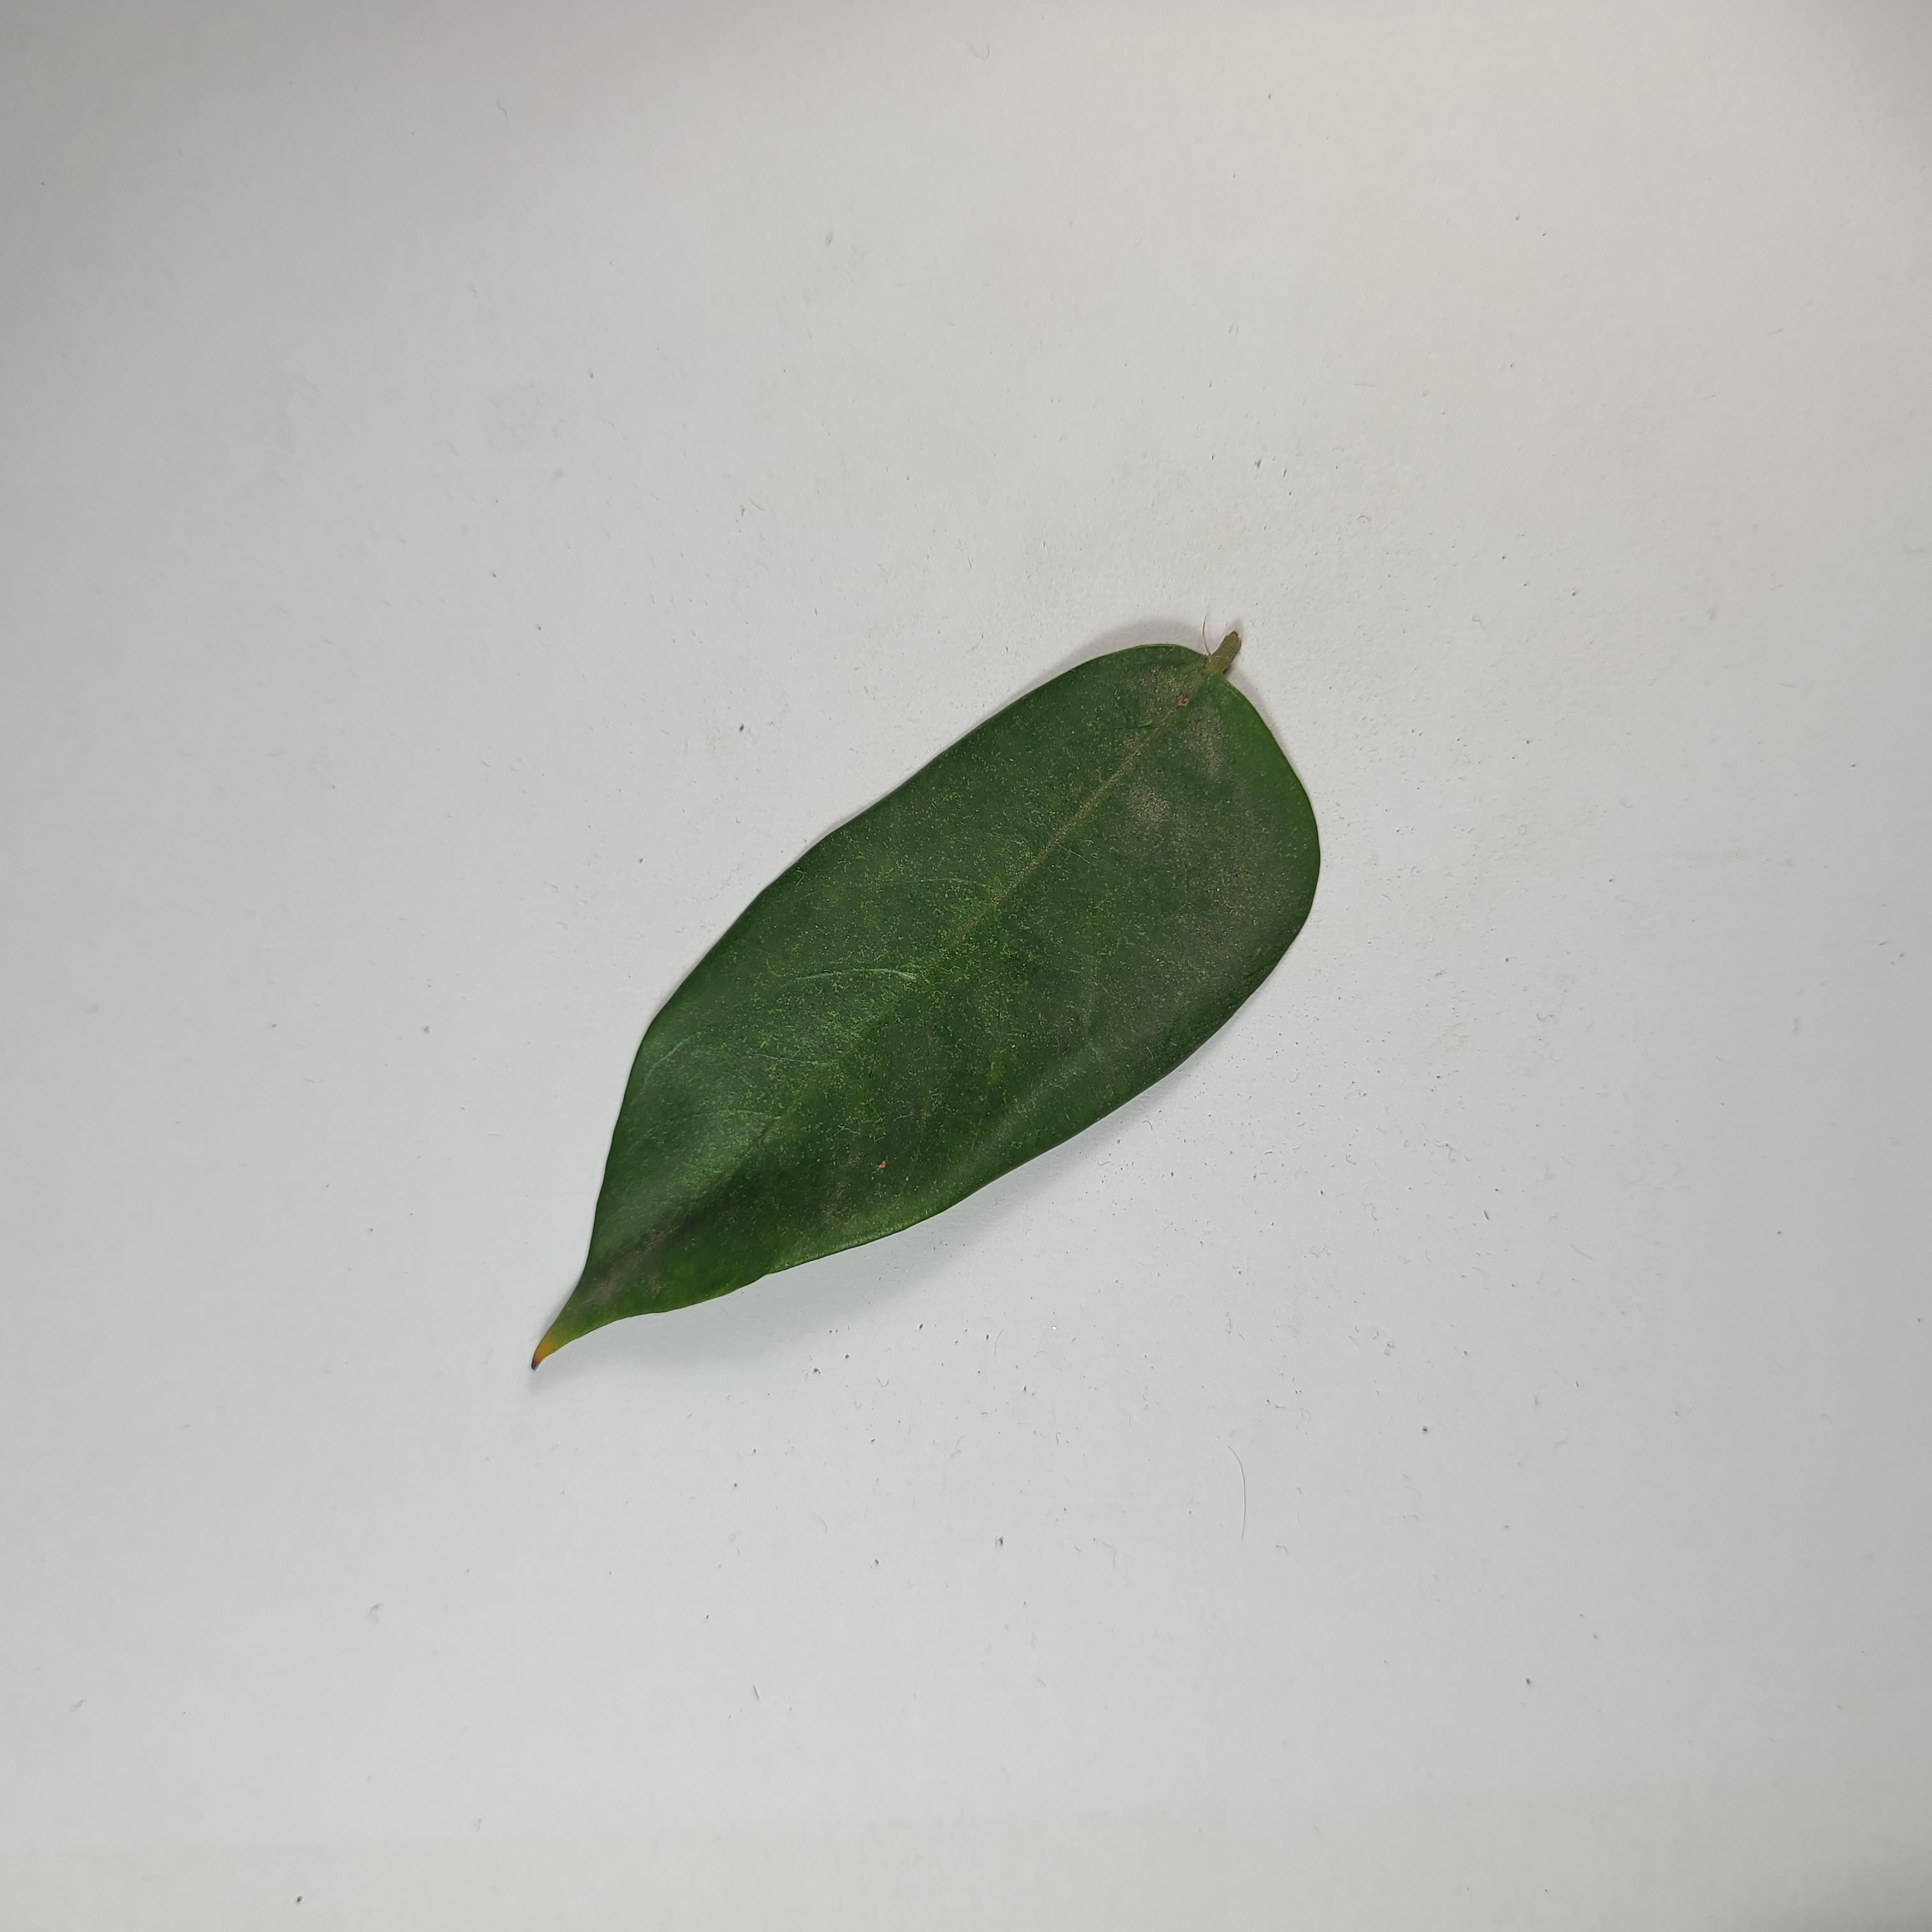
Label: Healthy Leaves